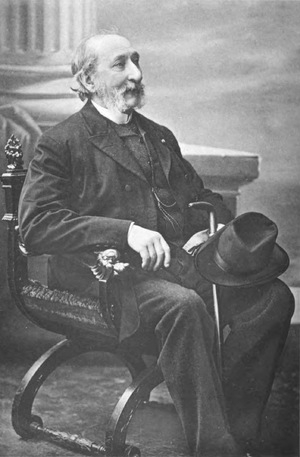
Ivan Zajc, né le 3 août 1832 et mort le 16 décembre 1914, est un compositeur, chef d'orchestre, metteur en scène et enseignant qui a marqué pendant plus de 40 ans la culture musicale de la Croatie. Il est parfois appelé le Verdi croate.